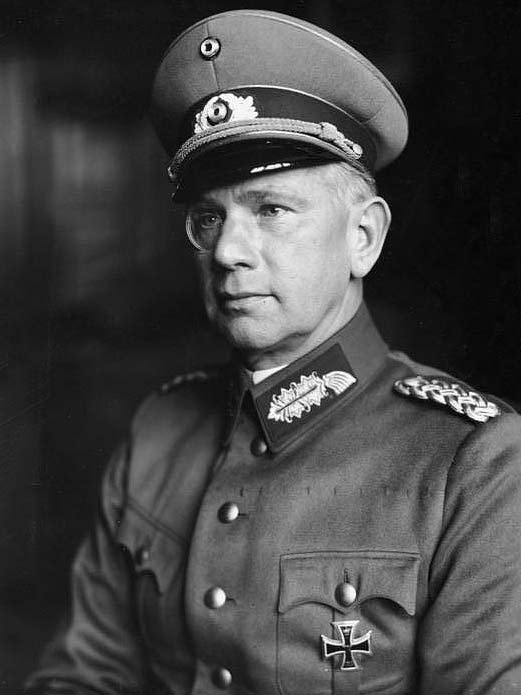
วัลเทอร์ ฟ็อน ไรเชอเนา

| birth_name = วัลเทอร์ คาร์ล แอ็นสท์ เอากุสท์ ฟ็อน ไรเชอเนา
| birth_place = คาลส์รูเออ, แกรนด์ดัชชีบาเดิน, จักรวรรดิเยอรมัน
| death_place = ปอลตาวา, สหภาพโซเวียต
| image = Bundesarchiv Bild 183-W0408-503, Walter v. Reichenau.jpg
| image_size = 200px
| caption = วัลเทอร์ ฟ็อน ไรเชอเนาใน ค.ศ. 1933
| allegiance = |
| serviceyears = ค.ศ. 1903–1942|
| rank = จอมพล|
| commands = กองทัพที่ 10 (แวร์มัคท์)|กองทัพที่ 10กองทัพที่ 6 (แวร์มัคท์)|กองทัพที่หก
| battles = <!--- สงครามโลกครั้งที่หนึ่ง
---- ---->
สงครามโลกครั้งที่สอง
*การบุกครองโปแลนด์
*ยุทธการที่ฝรั่งเศส
*ปฏิบัติการบาร์บารอสซา
| awards = กางเขนเหล็กกางเขนอัศวิน|
| signature = Von Reichenau Unterschrift.jpg
วัลเทอร์ คาร์ล แอ็นสท์ เอากุสท์ ฟ็อน ไรเชอเนา () เป็นจอมพลแห่งกองทัพบกเยอรมัน (แวร์มัคท์)|กองทัพบกของนาซีเยอรมนีในช่วงสงครามโลกครั้งที่สอง ไรเชอเนาคอยบัญชาการต่อกองทัพที่ 6 (แวร์มัคท์)|กองทัพที่หก ในช่วงยุทธการที่เบลเยียม|การบุกครองเบลเยียมและยุทธการที่ฝรั่งเศส|ฝรั่งเศส ในช่วงปฏิบัติการบาร์บาร็อสซา การบุกครองสหภาพโซเวียต เขายังคงคอยบัญชาการกองทัพที่ 6 ในฐานะส่วนหนึ่งของกองทัพกลุ่มใต้ในการเข้ายึดครองยูเครนและรุกเข้าลึกภายในรัสเซีย
ในขณะที่บัญชาการกองทัพที่ 6 ในช่วงปฏิบัติการบาร์บาร็อสซา ค.ศ. 1941 เขาได้ออกคำสั่งความรุนแรง(Severity Order)ซึ่งเป็นที่ฉาวโฉ่ ซึ่งเปิดทางให้ทหารเยอรมันทำการสังหารพลเรือนชาวยิวบนแนวรบด้านตะวันออก ทหารของไรเชอเนาได้ร่วมมือกับไอน์ซัทซ์กรุพเพิน|หน่วยไอน์ซัทซ์กรุพเพินแห่งชุทซ์ชตัฟเฟิล|เอ็สเอ็ส ในการสังหารหมู่ชาวยิวมากกว่า 33,000 คนที่บาบึนยาร์ และให้ความช่วยเหลือในการก่ออาชญากรรมต่อมนุษยชาติอื่น ๆ ที่เกิดขึ้นในพื้นที่ภายใต้บังคับบัญชาของเขาในช่วงฮอโลคอสต์
ไรเชอเนาชื่นชอบกีฬาการวิ่งแบบบนทางวิบาก(cross-country)จนติดเป็นนิสัย และเกิดอาการช็อกหมดสติจากโรคหลอดเลือดสมอง ภายหลังจากที่เขาวิ่งเป็นกิจวัตรประจำวันในสภาพอากาศที่หนาวจัด เมื่อวันที่ 14 มกราคม ค.ศ. 1942 จากนั้นเขาก็ได้รับบาดเจ็บที่ศีรษะอย่างรุนแรง เมื่อเครื่องบินที่พาเขากลับไปที่เมืองไลพ์ซิกเพื่อรักษาพยาบาล เกิดอุบัติเหตุในขณะลงจอดที่ลวิว|แลมแบร์ก ไม่ว่าเขาจะเสียชีวิตจากโรคหลอดเลือดสมองหรือมาจากอาการบาดเจ็บจากเครื่องบินตกซึ่งไม่อาจทราบสาเหตุได้ เขาได้ถูกแทนที่ในบังคับบัญชาการกองทัพกลุ่มใต้โดยเฟดอร์ ฟ็อน บ็อค ฮิตเลอร์จัดรัฐพิธีศพให้เขาอย่างสมเกียรติ
สืบตำแหน่ง
|ตำแหน่ง = กระทรวงไรชส์แวร์#รายนามปลัด|ปลัดกระทรวงไรชส์แวร์
|จำนวนตำแหน่ง =
|ก่อนหน้า = Ferdinand von Bredow|พลตรี แฟรดีนันท์ ฟ็อน แบรเดา
|จำนวนก่อนหน้า =
|ถัดไป = ตัวเอง
|จำนวนถัดไป =
|ช่วงเวลา = 1 กุมภาพันธ์ 1933 - 1 กุมภาพันธ์ 1934
สืบตำแหน่ง
|ตำแหน่ง = กระทรวงไรชส์แวร์#รายนามปลัด|ปลัดแวร์มัคท์
|จำนวนตำแหน่ง =
|ก่อนหน้า = ตัวเอง
|จำนวนก่อนหน้า =
|ถัดไป = วิลเฮ็ล์ม ไคเทิล|พลตรี วิลเฮ็ล์ม ไคเทิล
|จำนวนถัดไป =
|ช่วงเวลา = 1 กุมภาพันธ์ 1934 - 30 กันยายน 1935

หมวดหมู่:จอมพลแห่งไรช์ที่สาม
หมวดหมู่:เสียชีวิตในสงคราม
หมวดหมู่:บุคคลจากคาลส์รูเออ